Nybrogade 18

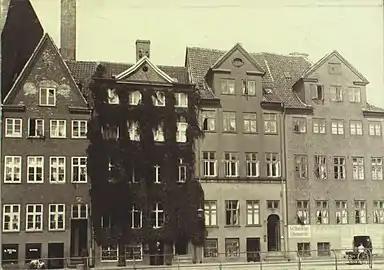
No. 18 photographed by Kristian Hude

The property was home to 18 residents in four households at the 1840 census. Christian Gottlieb Korn (18911853), a senior clerk ("fuldmægtig") in Rentekammeret, resided on the ground floor with his wife Ane Tobine Korn (née Bøtcher, 18031859), their two children (aged three and four) and one maid. Gertrude Cathrine Beck, a widow, resided on the first floor with two of her children (aged 19 and 23), her sister Charlotte Frederikke Smith and one maid. Anna Charlotte Christine Thochen, another widow, resided on the second floor with her son Christian Larsen Thochen (theology student) and one maid. Ane Marie Larsen, a third widow, wjo operated a shop in the basement, resided in the associated dwelling with her two children (aged 16 and 18) and two lodgers. The western end of Nybrogade (at Grederiksholms Kanal) was the site of the so-called "Sandbox" /"Sandkisten"), a storage facility for sand. The sand was transported to the site by barge. It was then sold by the sand traders to the so-called "sandmen", who drove around with their carriages. Women would then call down to them from the windows: "Hey Sandman, come up with a "skæppe"!" (1 "skæppe" = 17.3 liter).